Hypermobility (joints)

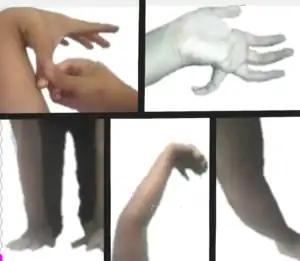
Beighton test in a person with a 9/9 score

The Beighton score has been widely used among athletes for screening purposes. It does not appear to be a valid scale when used for this purpose: there exists a statistically significant correlation between the score and the athlete's passive shoulder and hip ranges of motion, but the difference is small enough to be buried by measurement error.